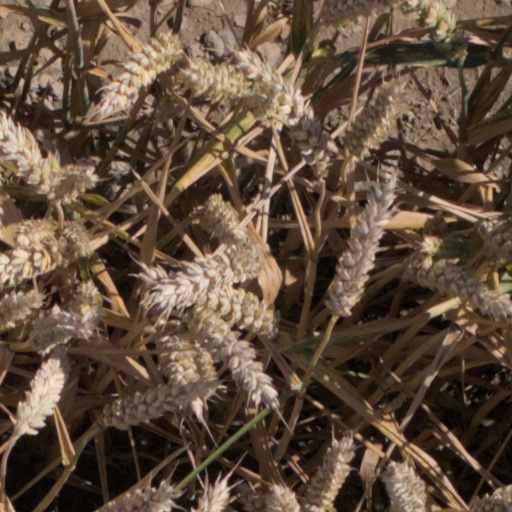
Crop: wheat